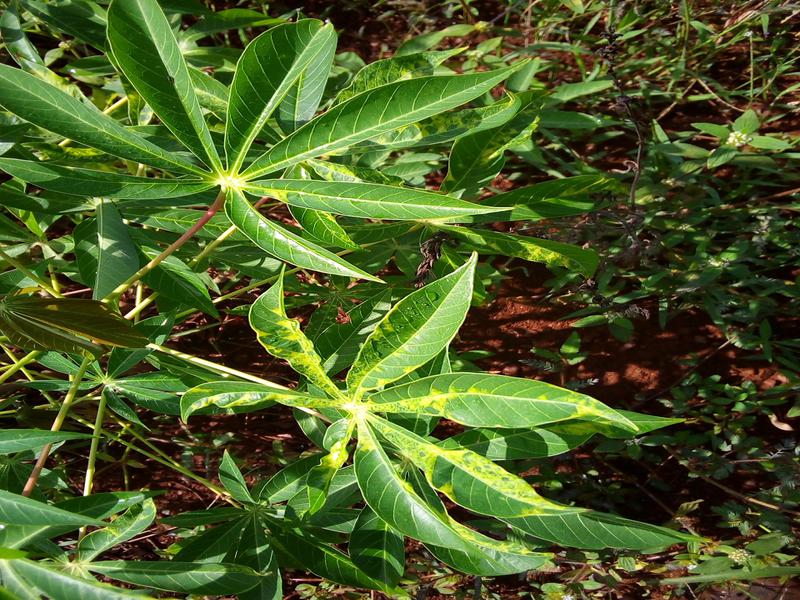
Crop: cassava
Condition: mosaic_disease